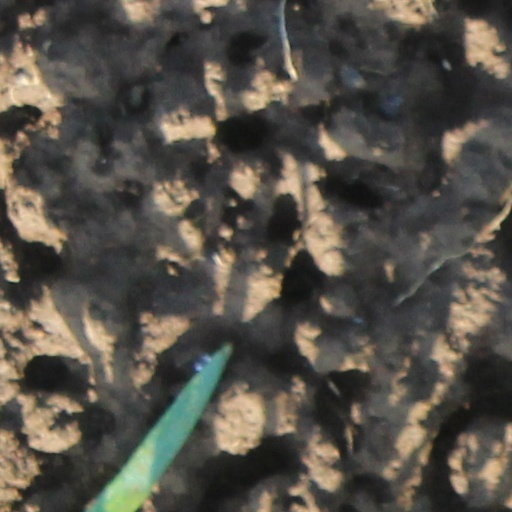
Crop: wheat